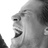
Emotion: happy